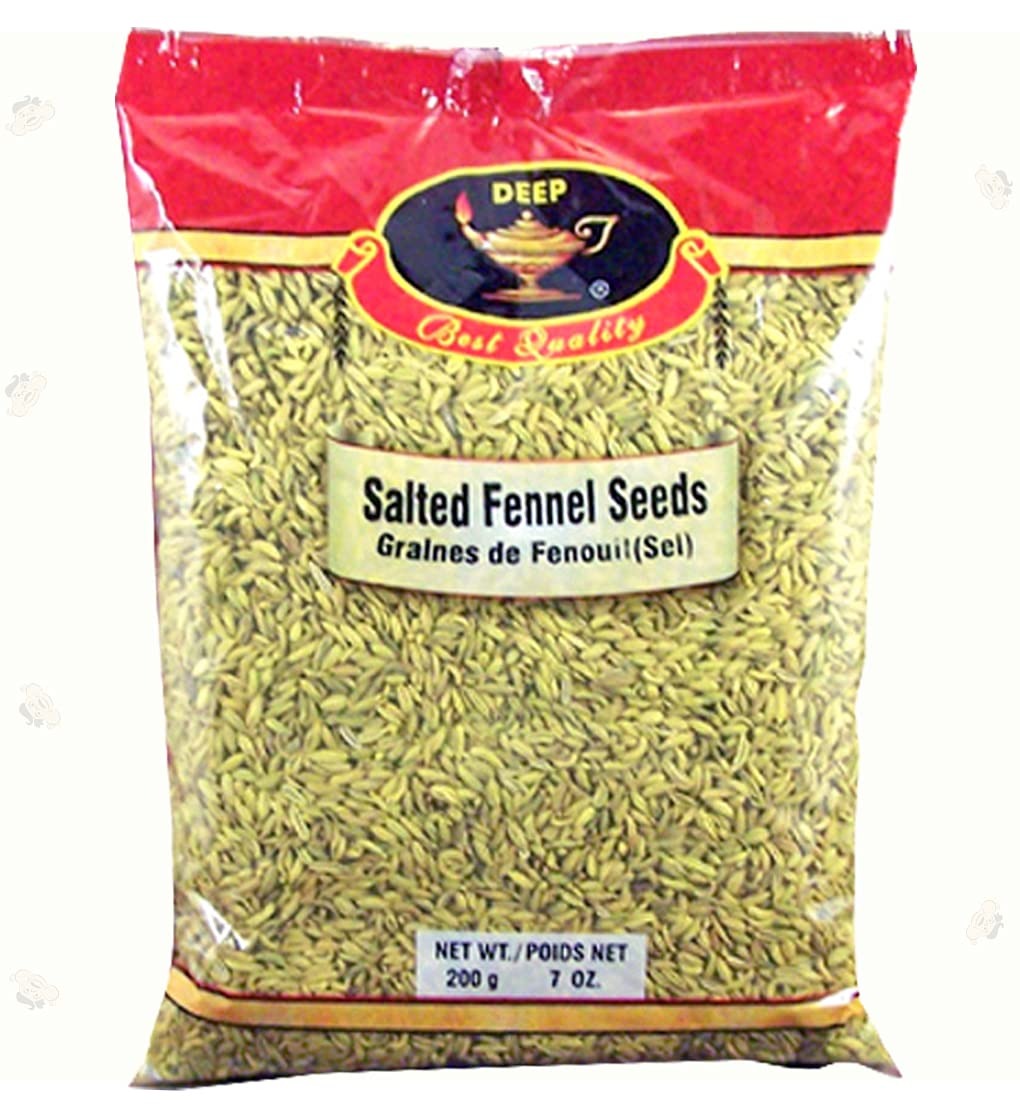
Item Name: Salted Fennel Seeds 7 oz.
Bullet Point: No more description
Product Description: No more description
Value: 7.52
Unit: Ounce

Price: 9.99